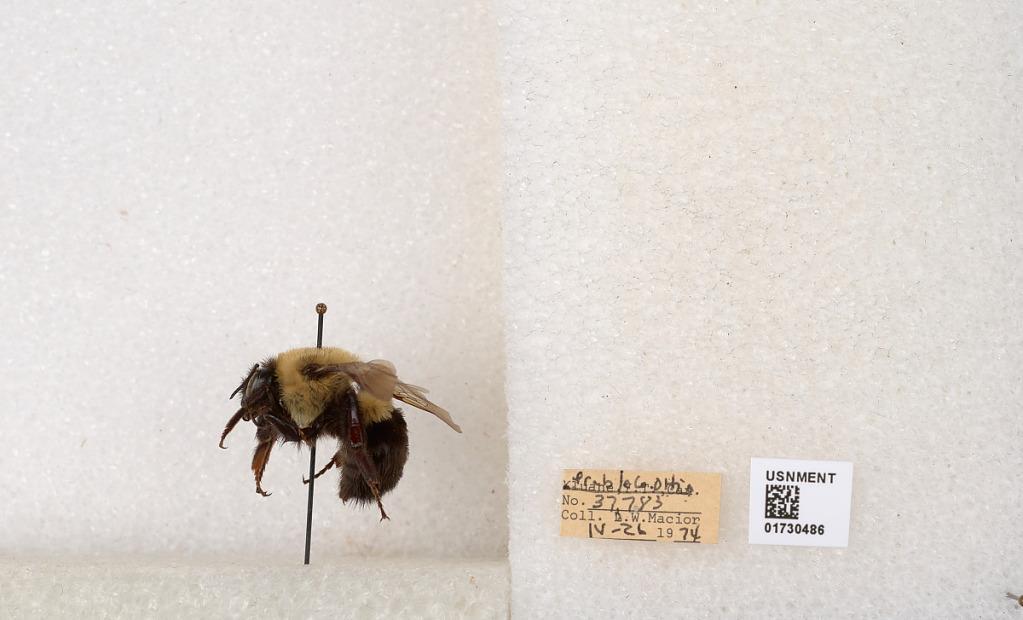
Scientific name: Bombus impatiens Cresson
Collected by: L. Macior
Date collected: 1974-4-26
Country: United States
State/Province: Ohio
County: Preble
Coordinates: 39.7416, -84.648